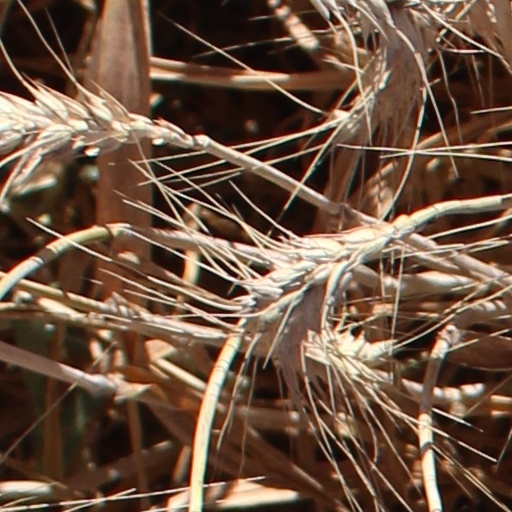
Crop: wheat